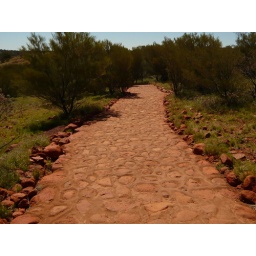
The closest thing to a yellow brick road that we came across in Oz.